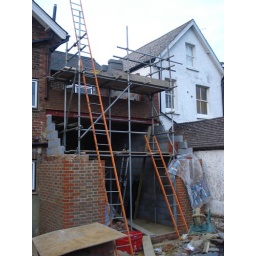
1st floor walls under construction